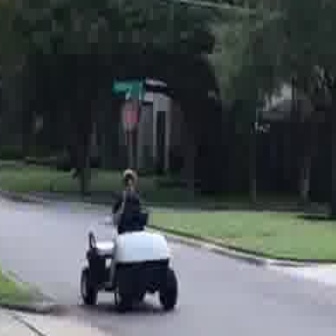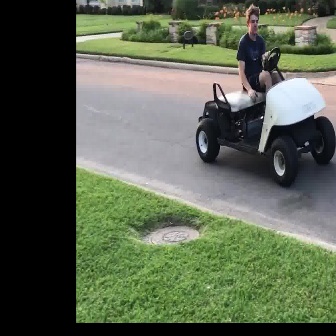
  Please identify the target specified by the bounding box [77,205,177,305] in the first image and locate it in the second image. Return the coordinates in [x_min,y_min,x_max,y_max] format.
Answer: [195,45,335,185]